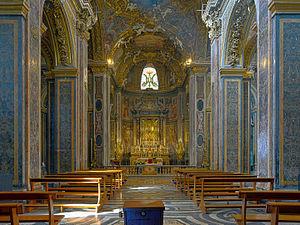
L'église Santa Maria dell'Orto est une église romaine située dans le quartier Trastevere sur la via Anicia.